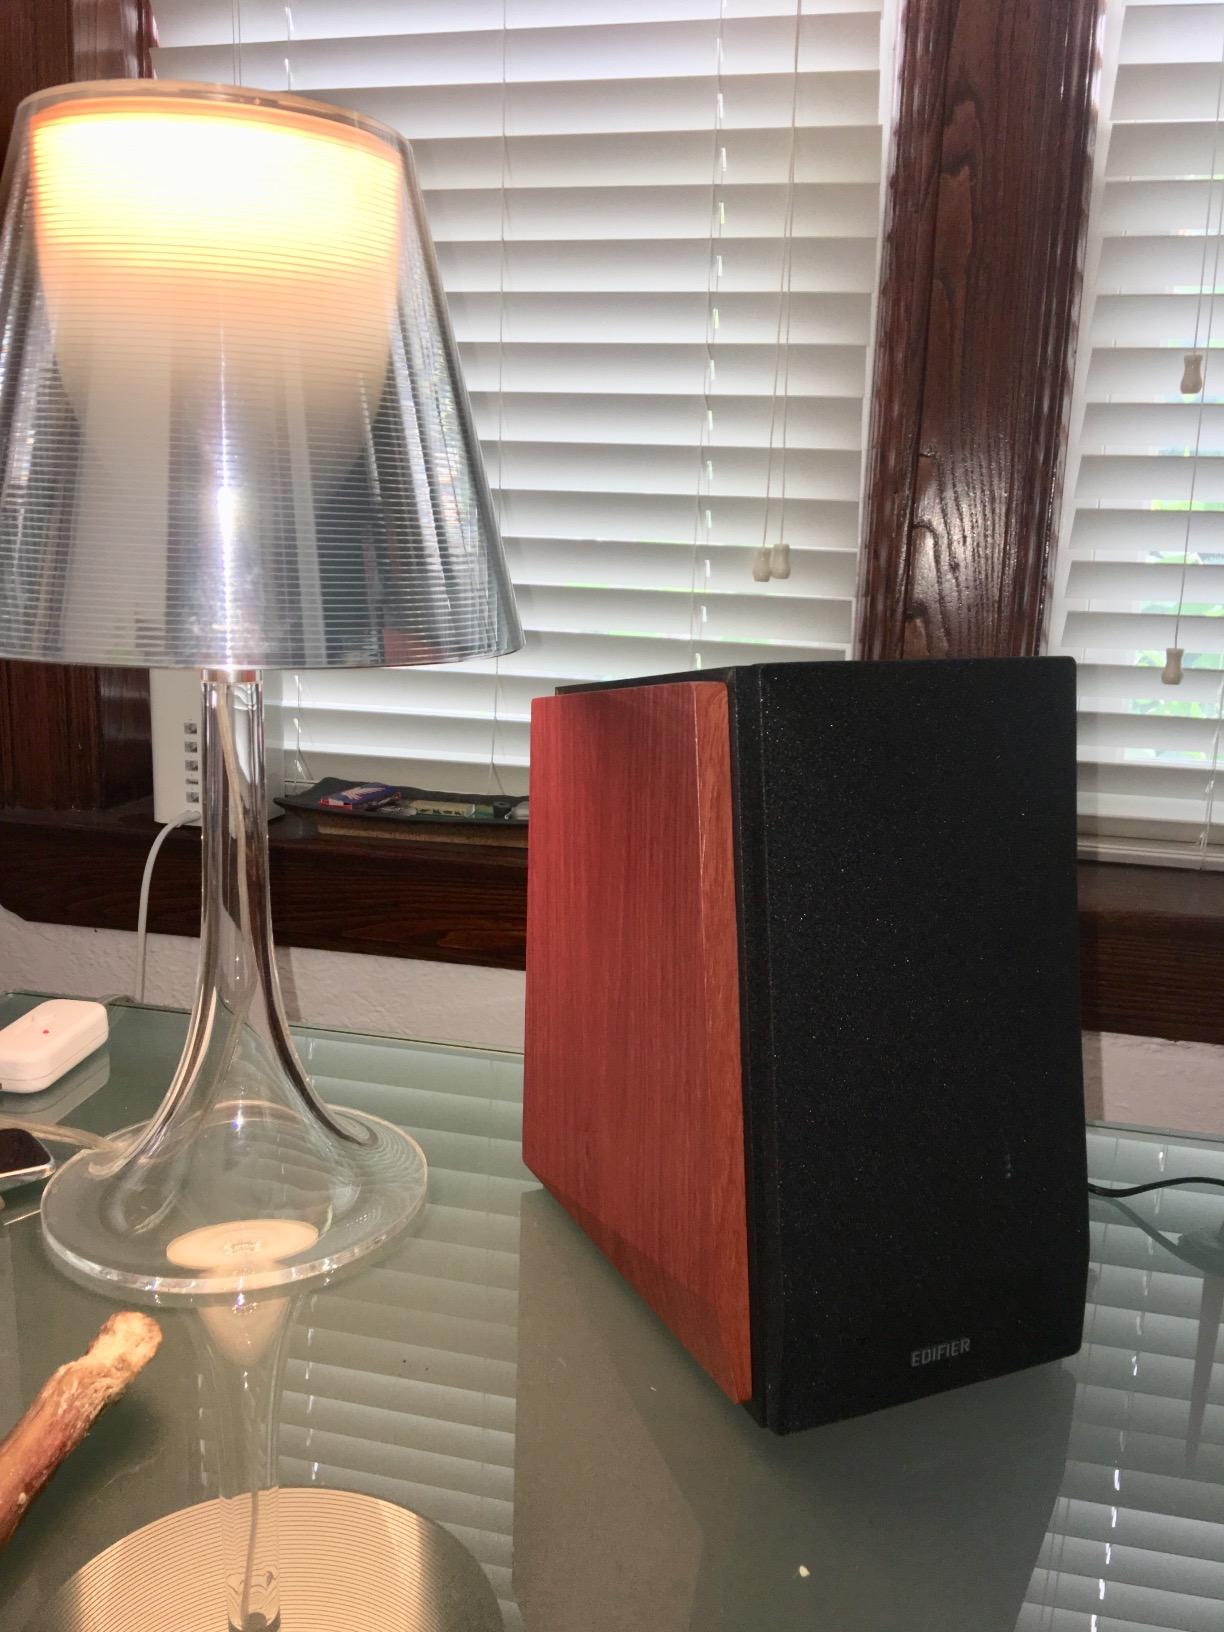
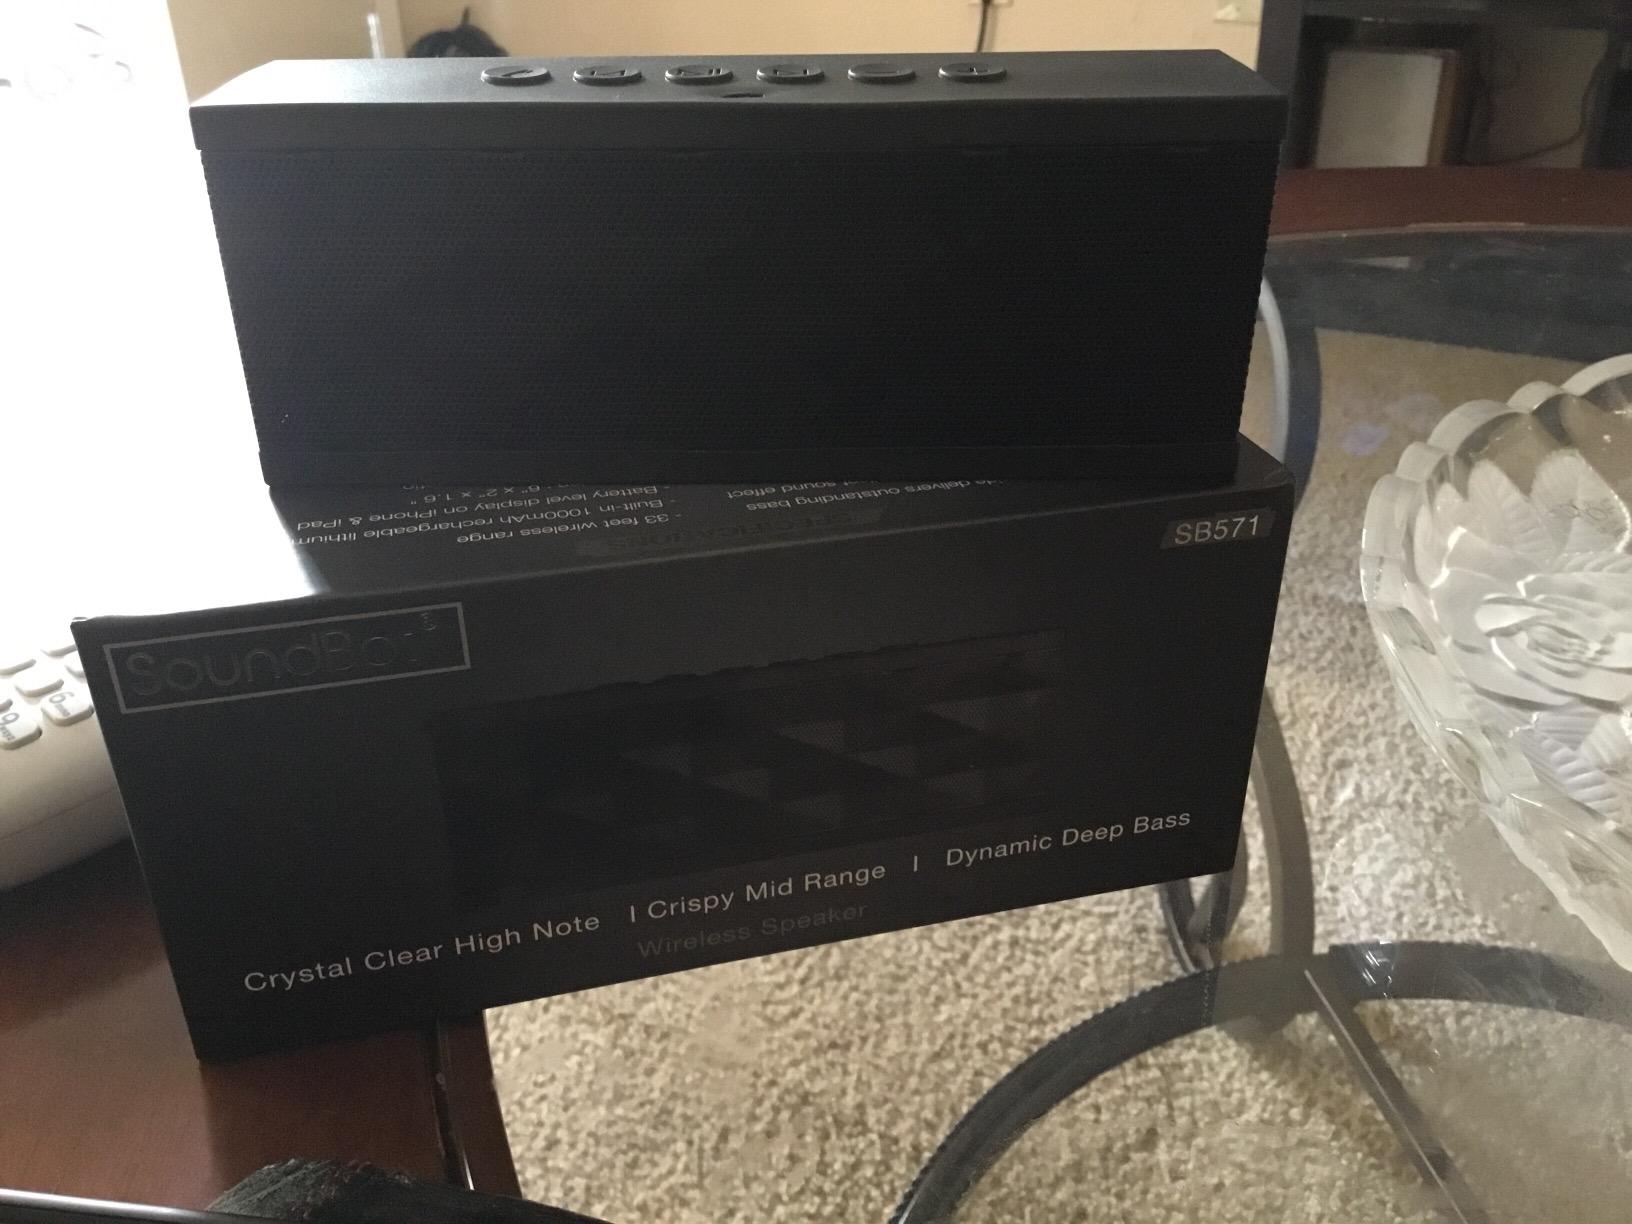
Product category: speaker
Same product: no